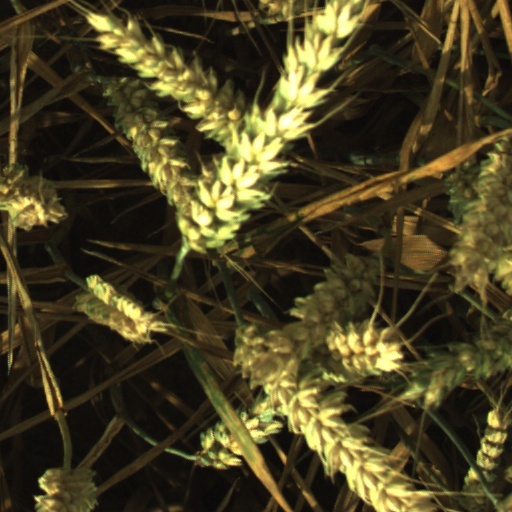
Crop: wheat